Pilot (Hawaii Five-0)

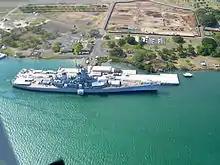
Filming began near the USS "Missouri" (BB-63) in Pearl Harbor.

Filming began two weeks after the readthrough, on March 5, 2010, and took over two weeks to shoot. Wiseman's direction was to film the episode like a "postcard of Hawaii," but at the same time show its darker side when the team fight the antagonists. Dae Kim's schedule overlapped between the "Five-0" pilot and "Lost", although at the time his character in the latter show was in the process of being killed off. The first few days of filming was affected due to bad weather conditions, particularly strong winds and sudden sporadic rain showers. The first day was spent in Pearl Harbor, near the USS "Missouri" (BB-63). Line producer Pat Crowley made an appearance as a helicopter pilot. The second day of filming took place at the North Shore, shooting scenes for Kono's introduction. Before filming began, Park, who had never surfed before, was taught the basics, though the scenes in which Kono surfs were mostly done by a body double. Filming was severely hindered by bad weather, forcing the production team to reschedule. Day three was spent on Kamekona's scenes.